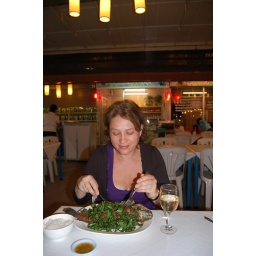
fish in night market